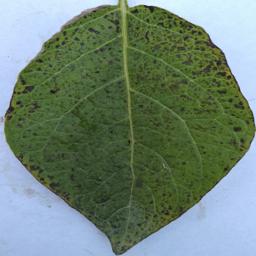
Etiqueta: Tizon_Temprano